Ramapir Temple, Tando Allahyar

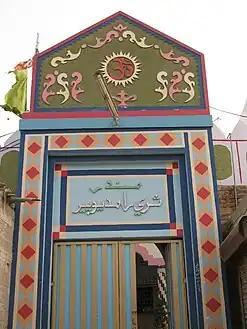
Gate of Rama Pir Mandir

The Rama Pir Mandir is a Hindu temple dedicated to Ramdev Pir in Tando Allahyar in Sindh, Pakistan. The annual Ramapir Mela festival is the second largest Hindu pilgrimage in Pakistan, after the annual Hinglaj yatra, which is the largest Hindu pilgrimage in Pakistan.